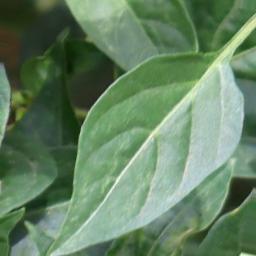
Label: healthy